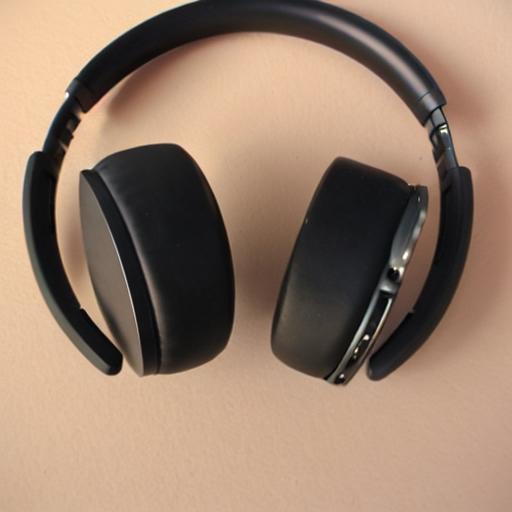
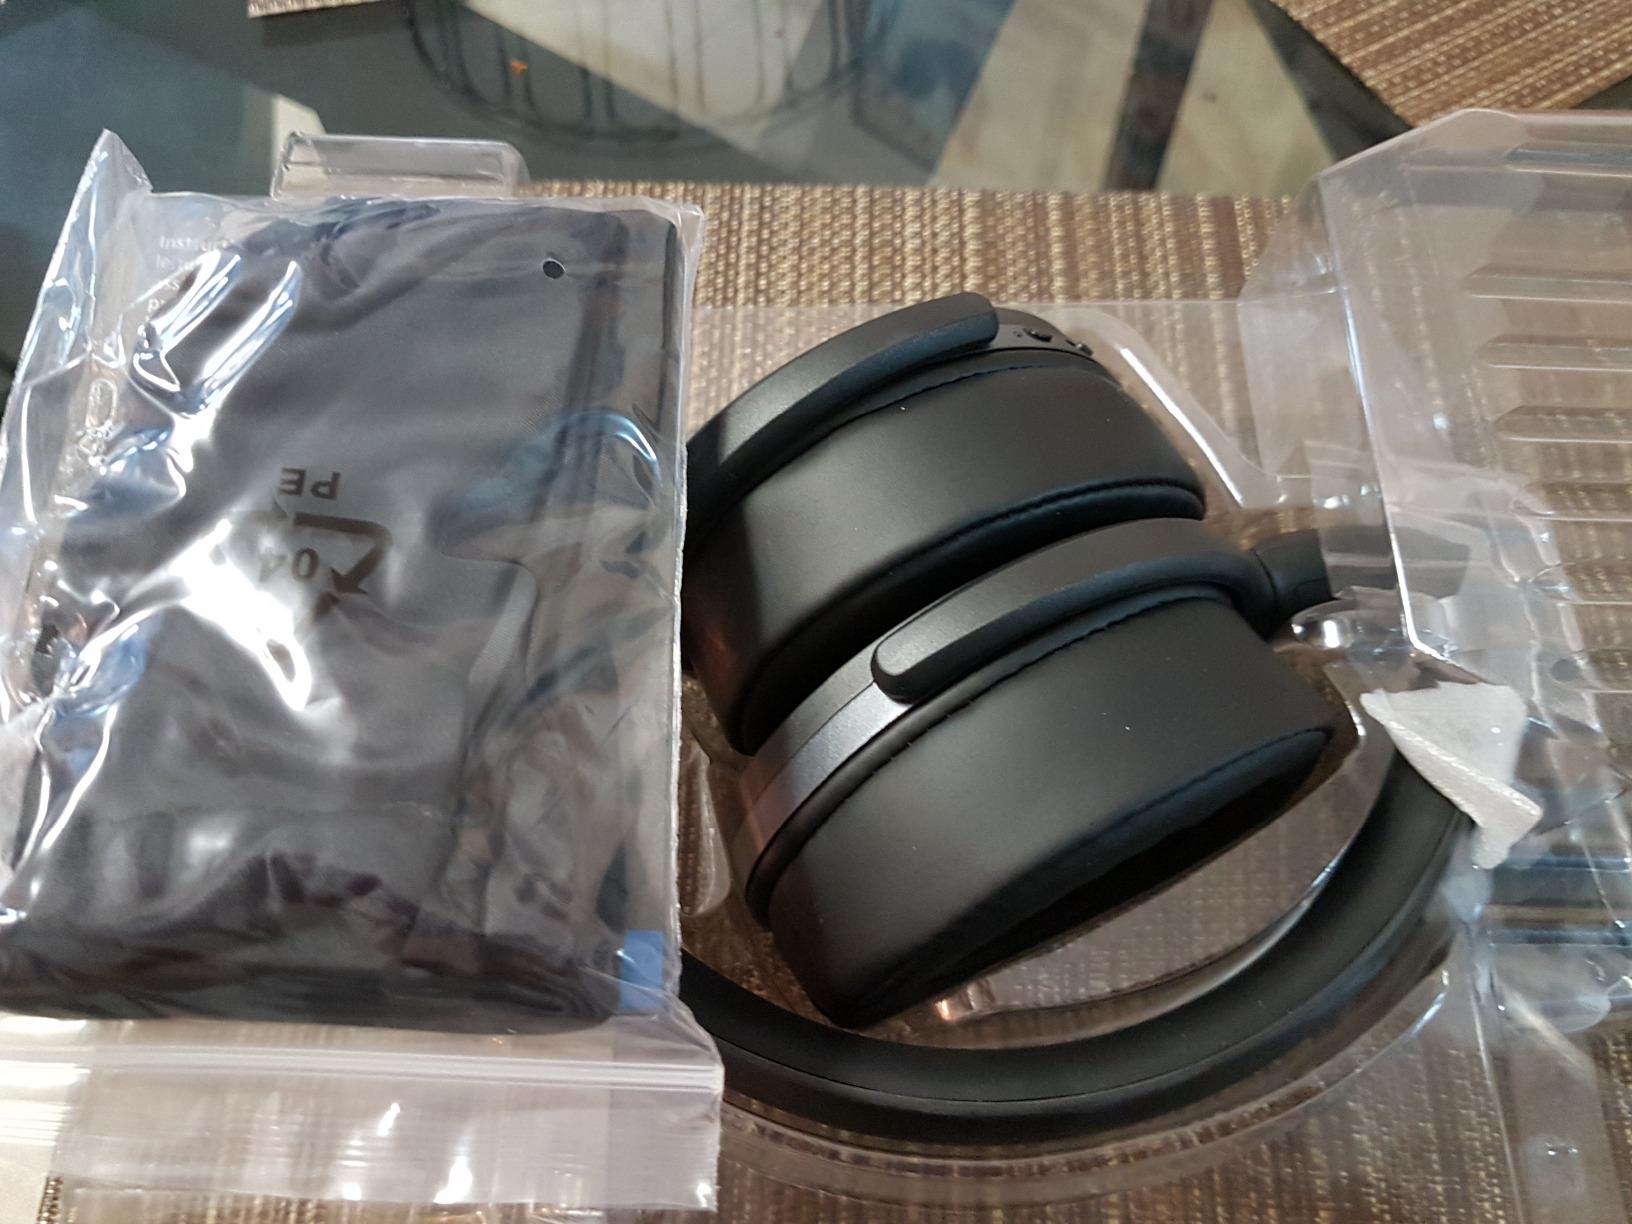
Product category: headphones
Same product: no